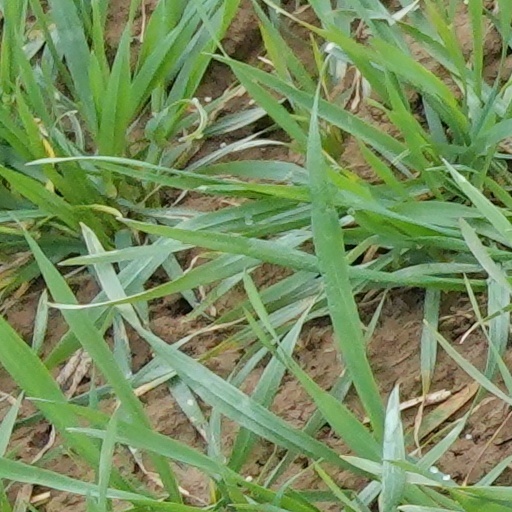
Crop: wheat